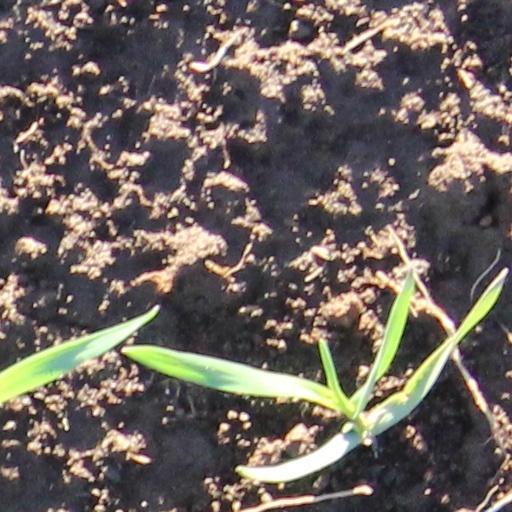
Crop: wheat